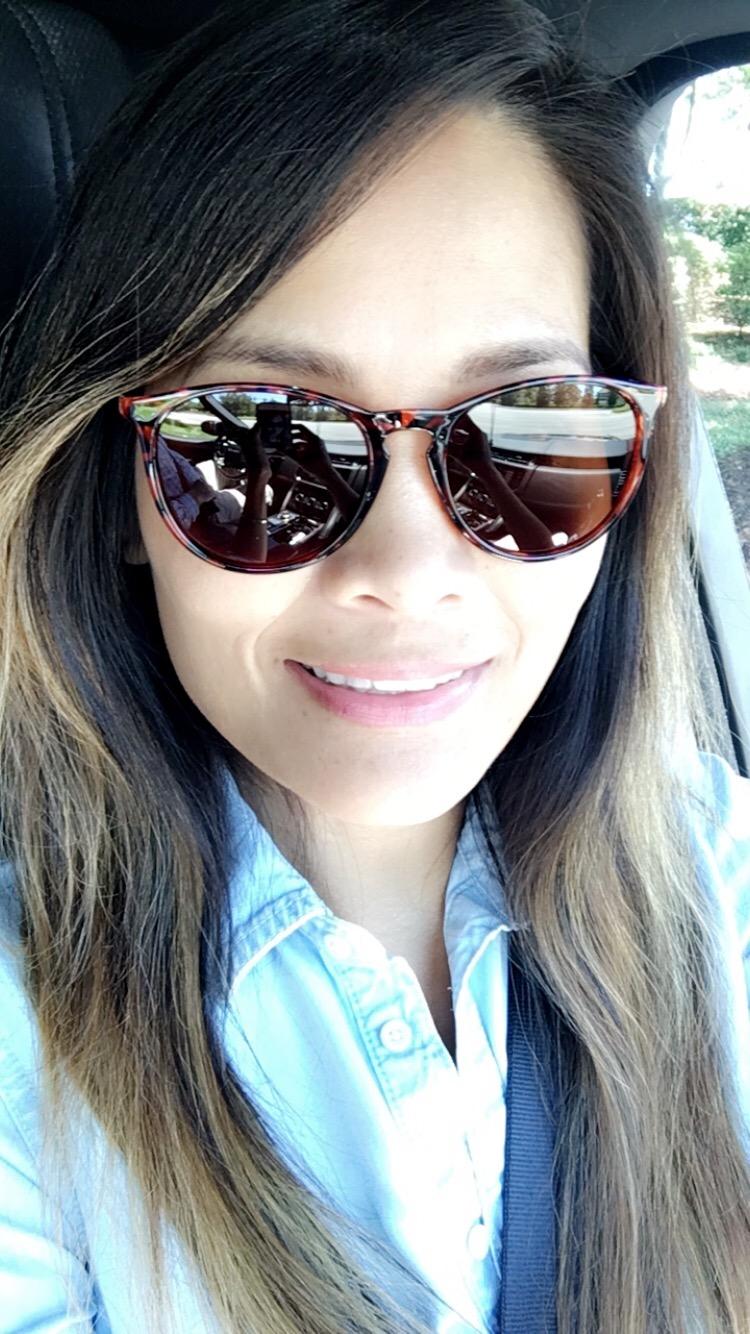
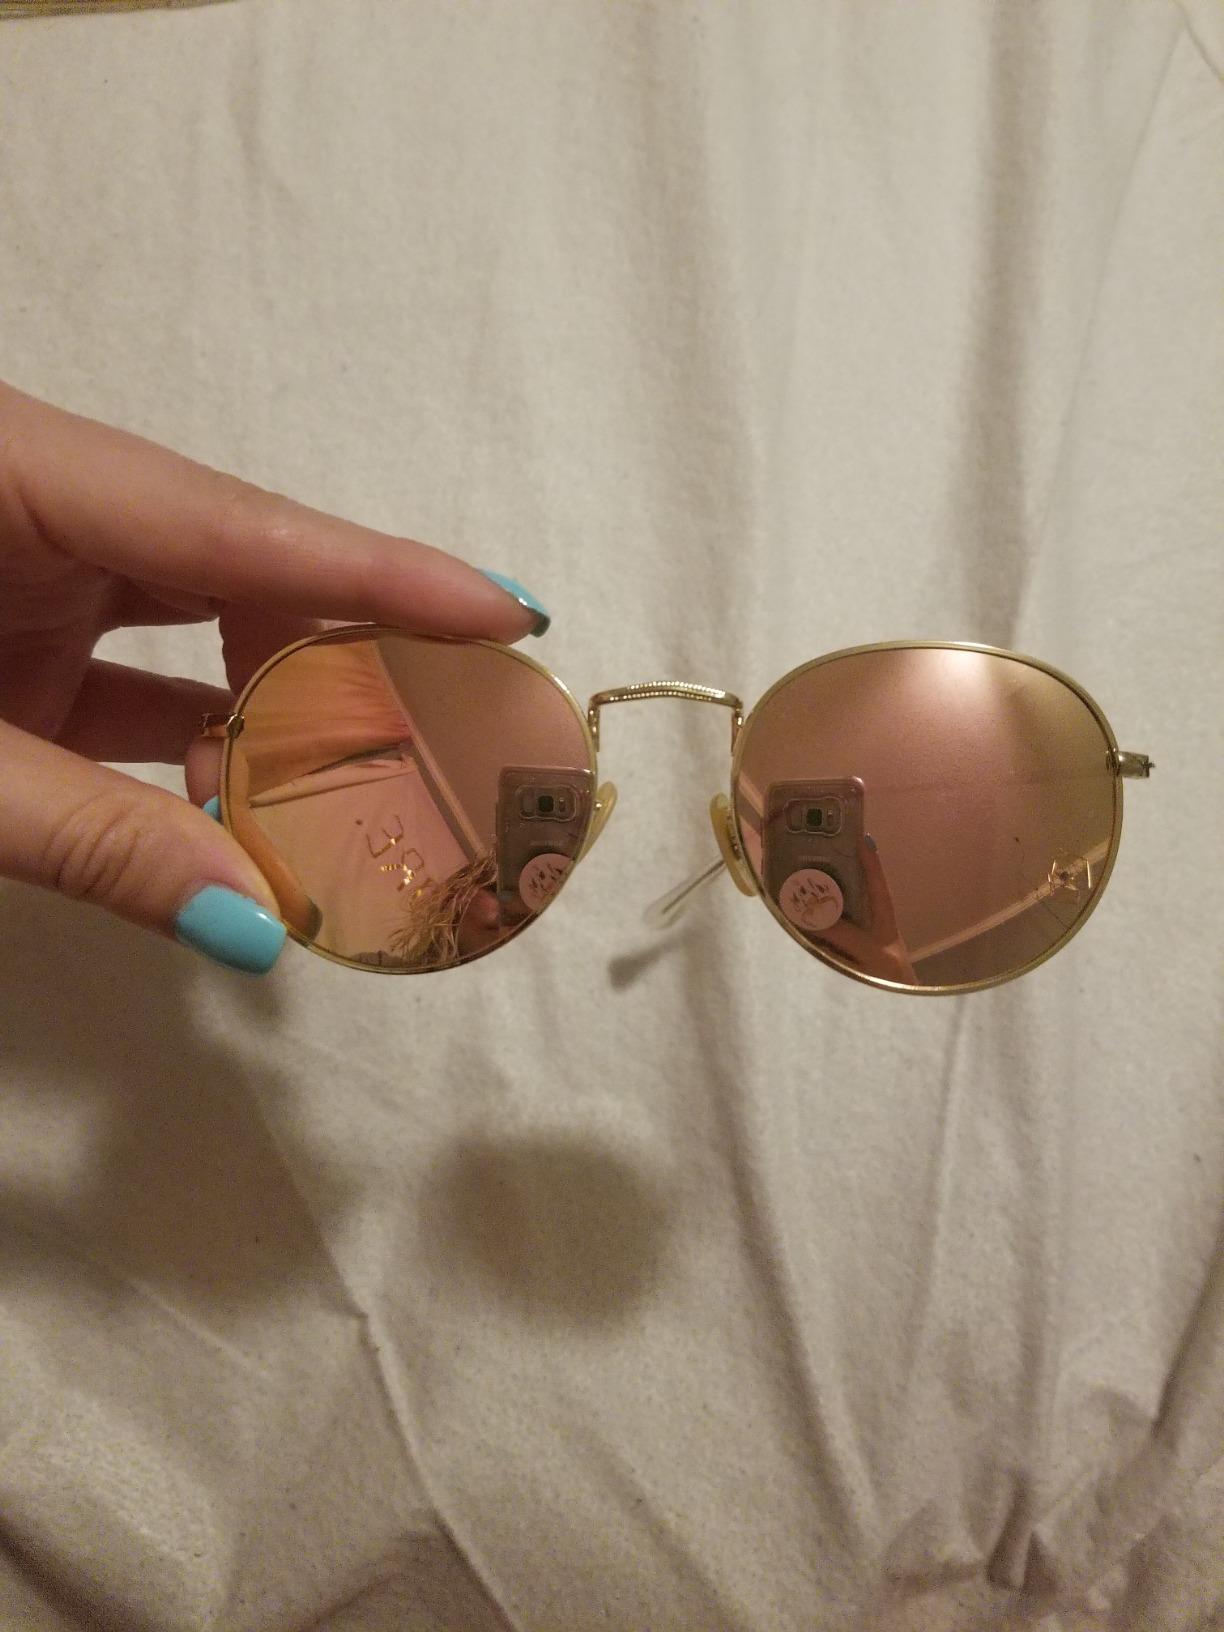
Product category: accessories_sunglasses
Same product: no